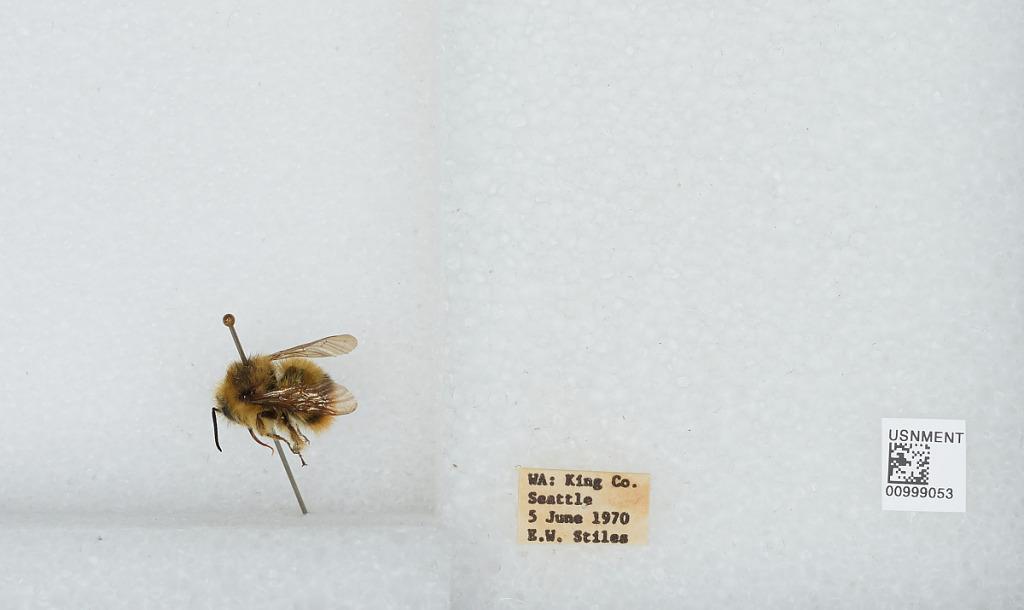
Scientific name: Bombus (Pyrobombus) mixtus Cresson
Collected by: E. Stiles
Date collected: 1970-6-5
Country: United States
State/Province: Washington
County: King
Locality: Seattle
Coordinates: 47.6097, -122.333